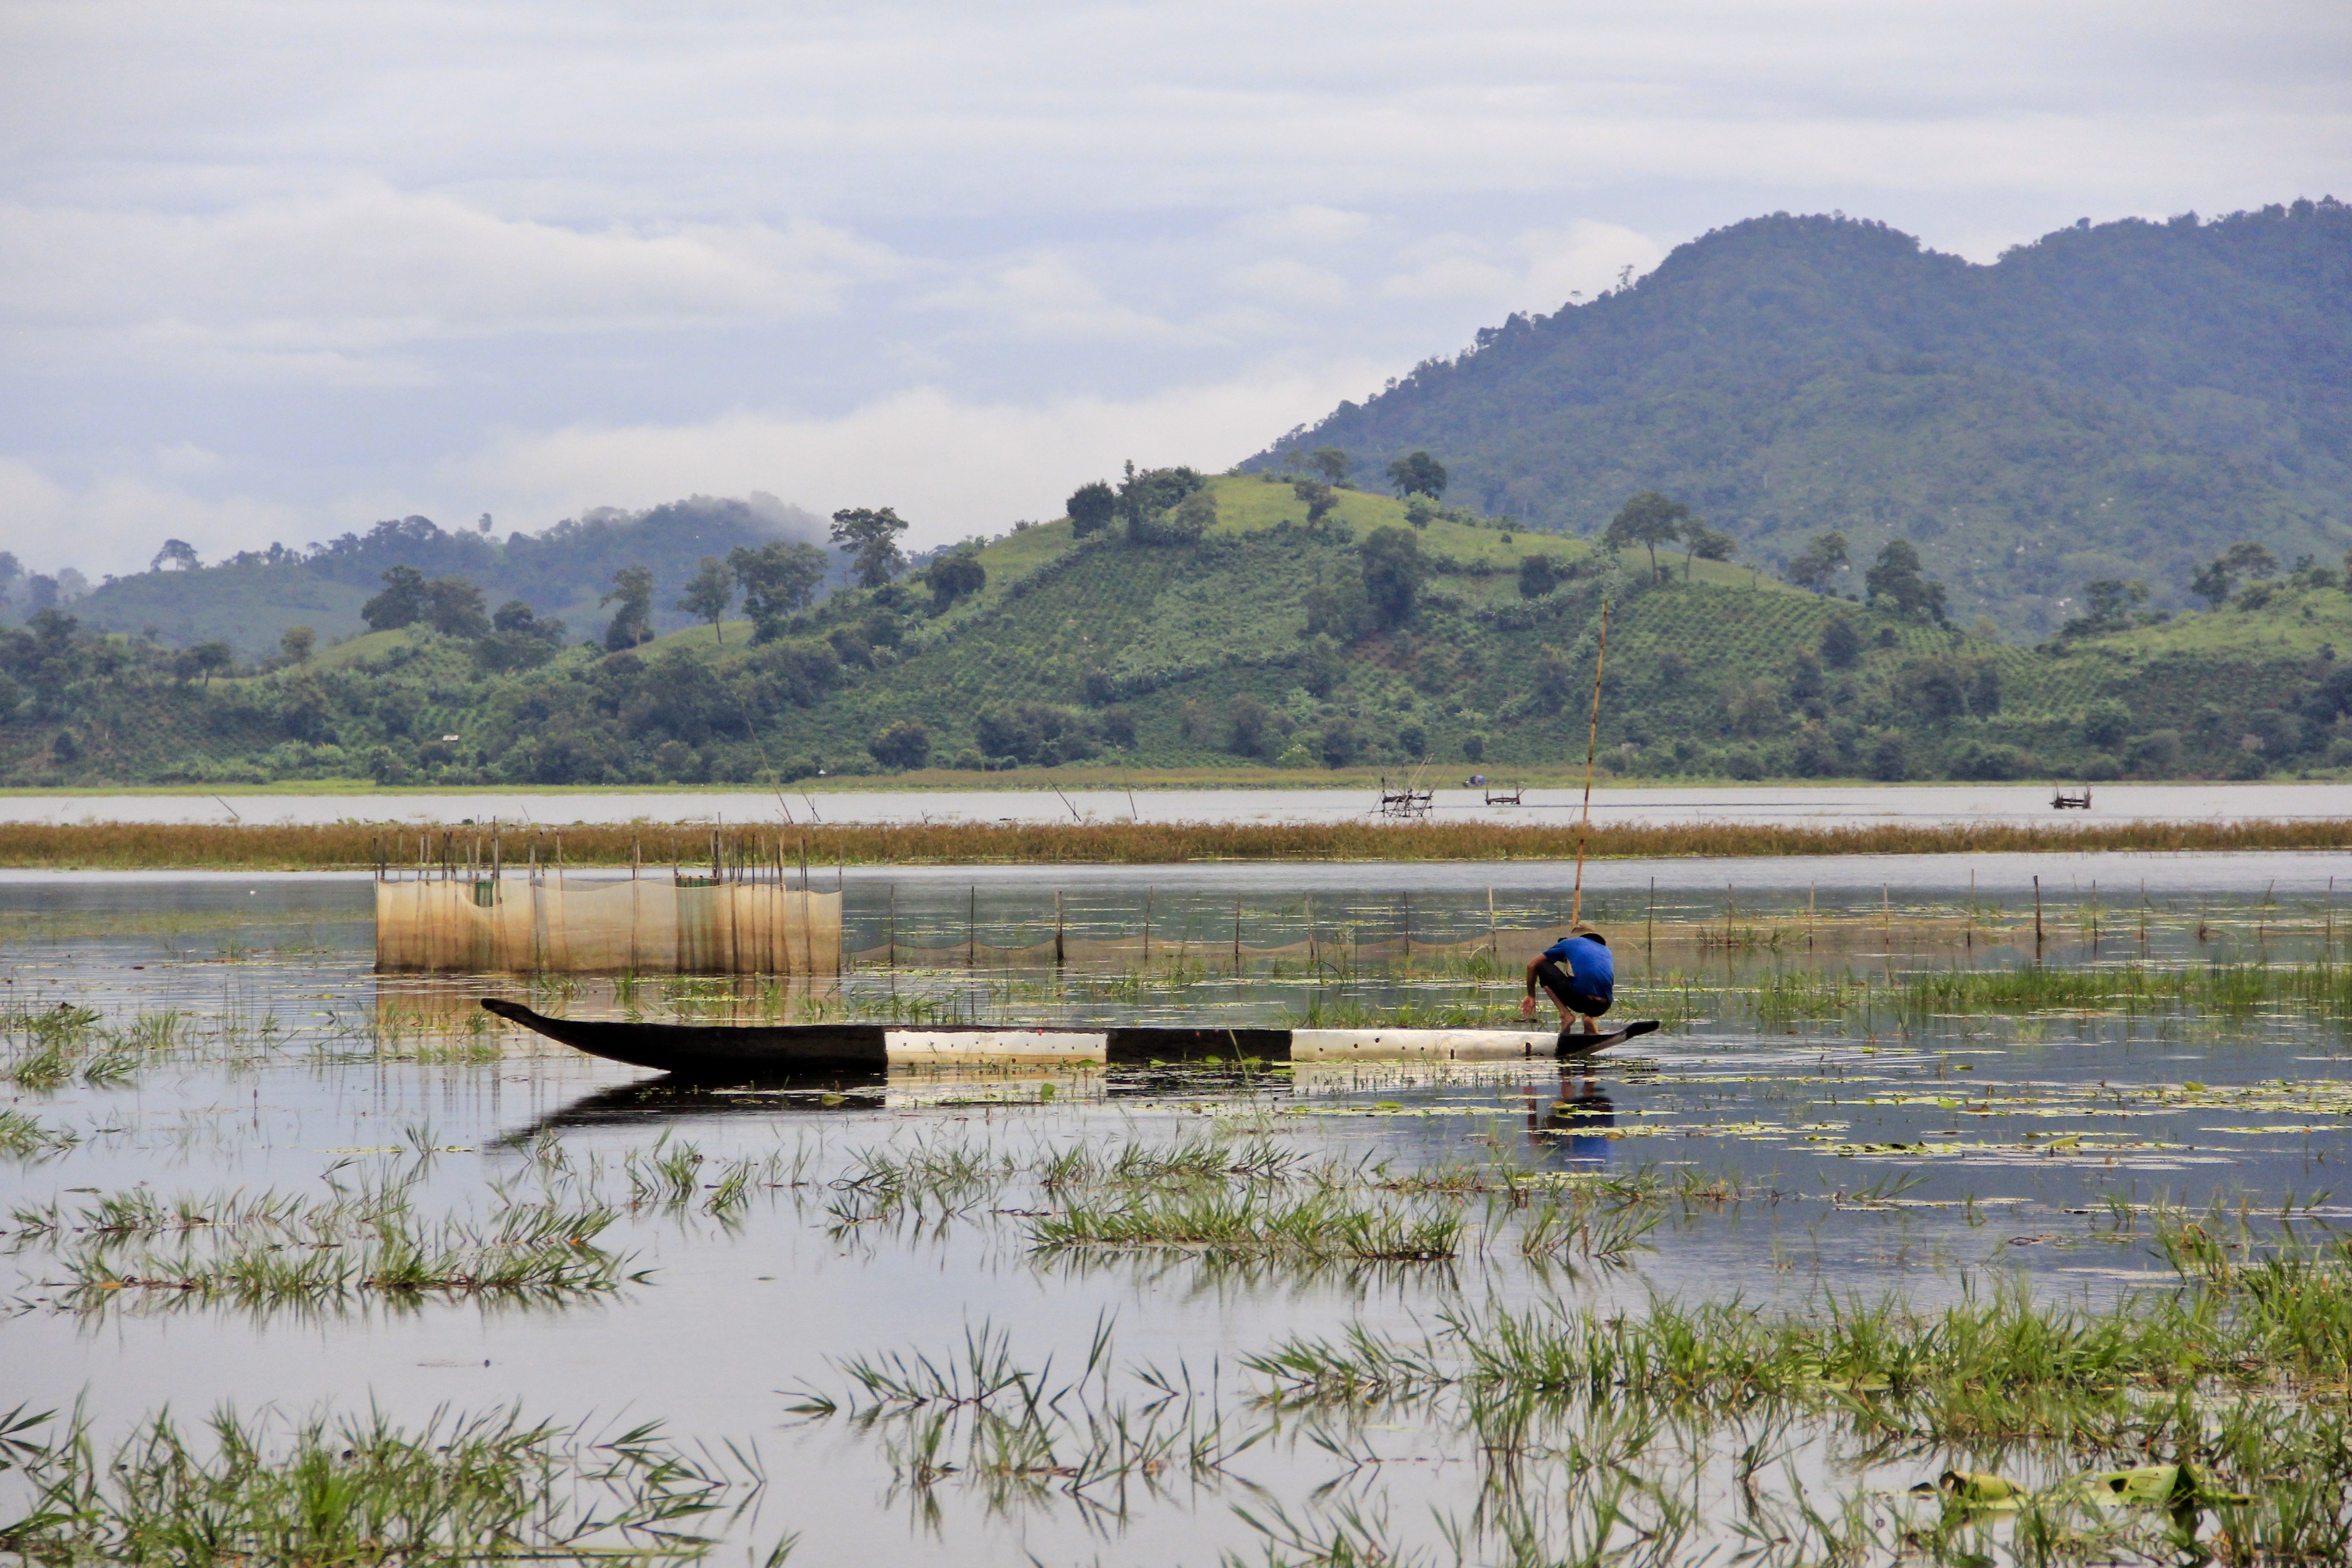
landscape, water, nature, marsh, wilderness, boat, shore, lake, river, pond, reflection, vehicle, reservoir, waterway, background, boating, wetland, rowing, loch, rural area, rice fields